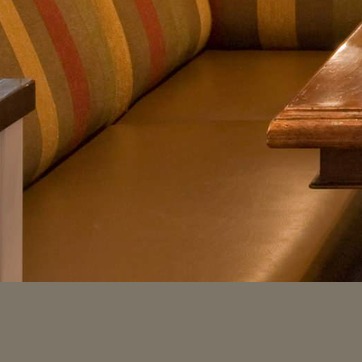
Material: leather